Beto Ortiz

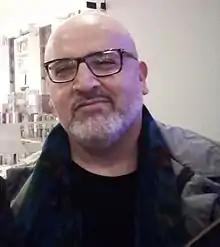
Ortiz in 2019

Beto Ortiz (birth name: Humberto Martin Ortiz Pajuelo) (born 1968 in Lima) is a Peruvian TV personality and writer. , he lives in Lima; before that, he lived in New York City. His claim to national fame was through "Beto A saber" (2000), a politically incorrect TV talk-show from which he harshly criticized Alberto Fujimori's government while most of the Peruvian media remained silent.